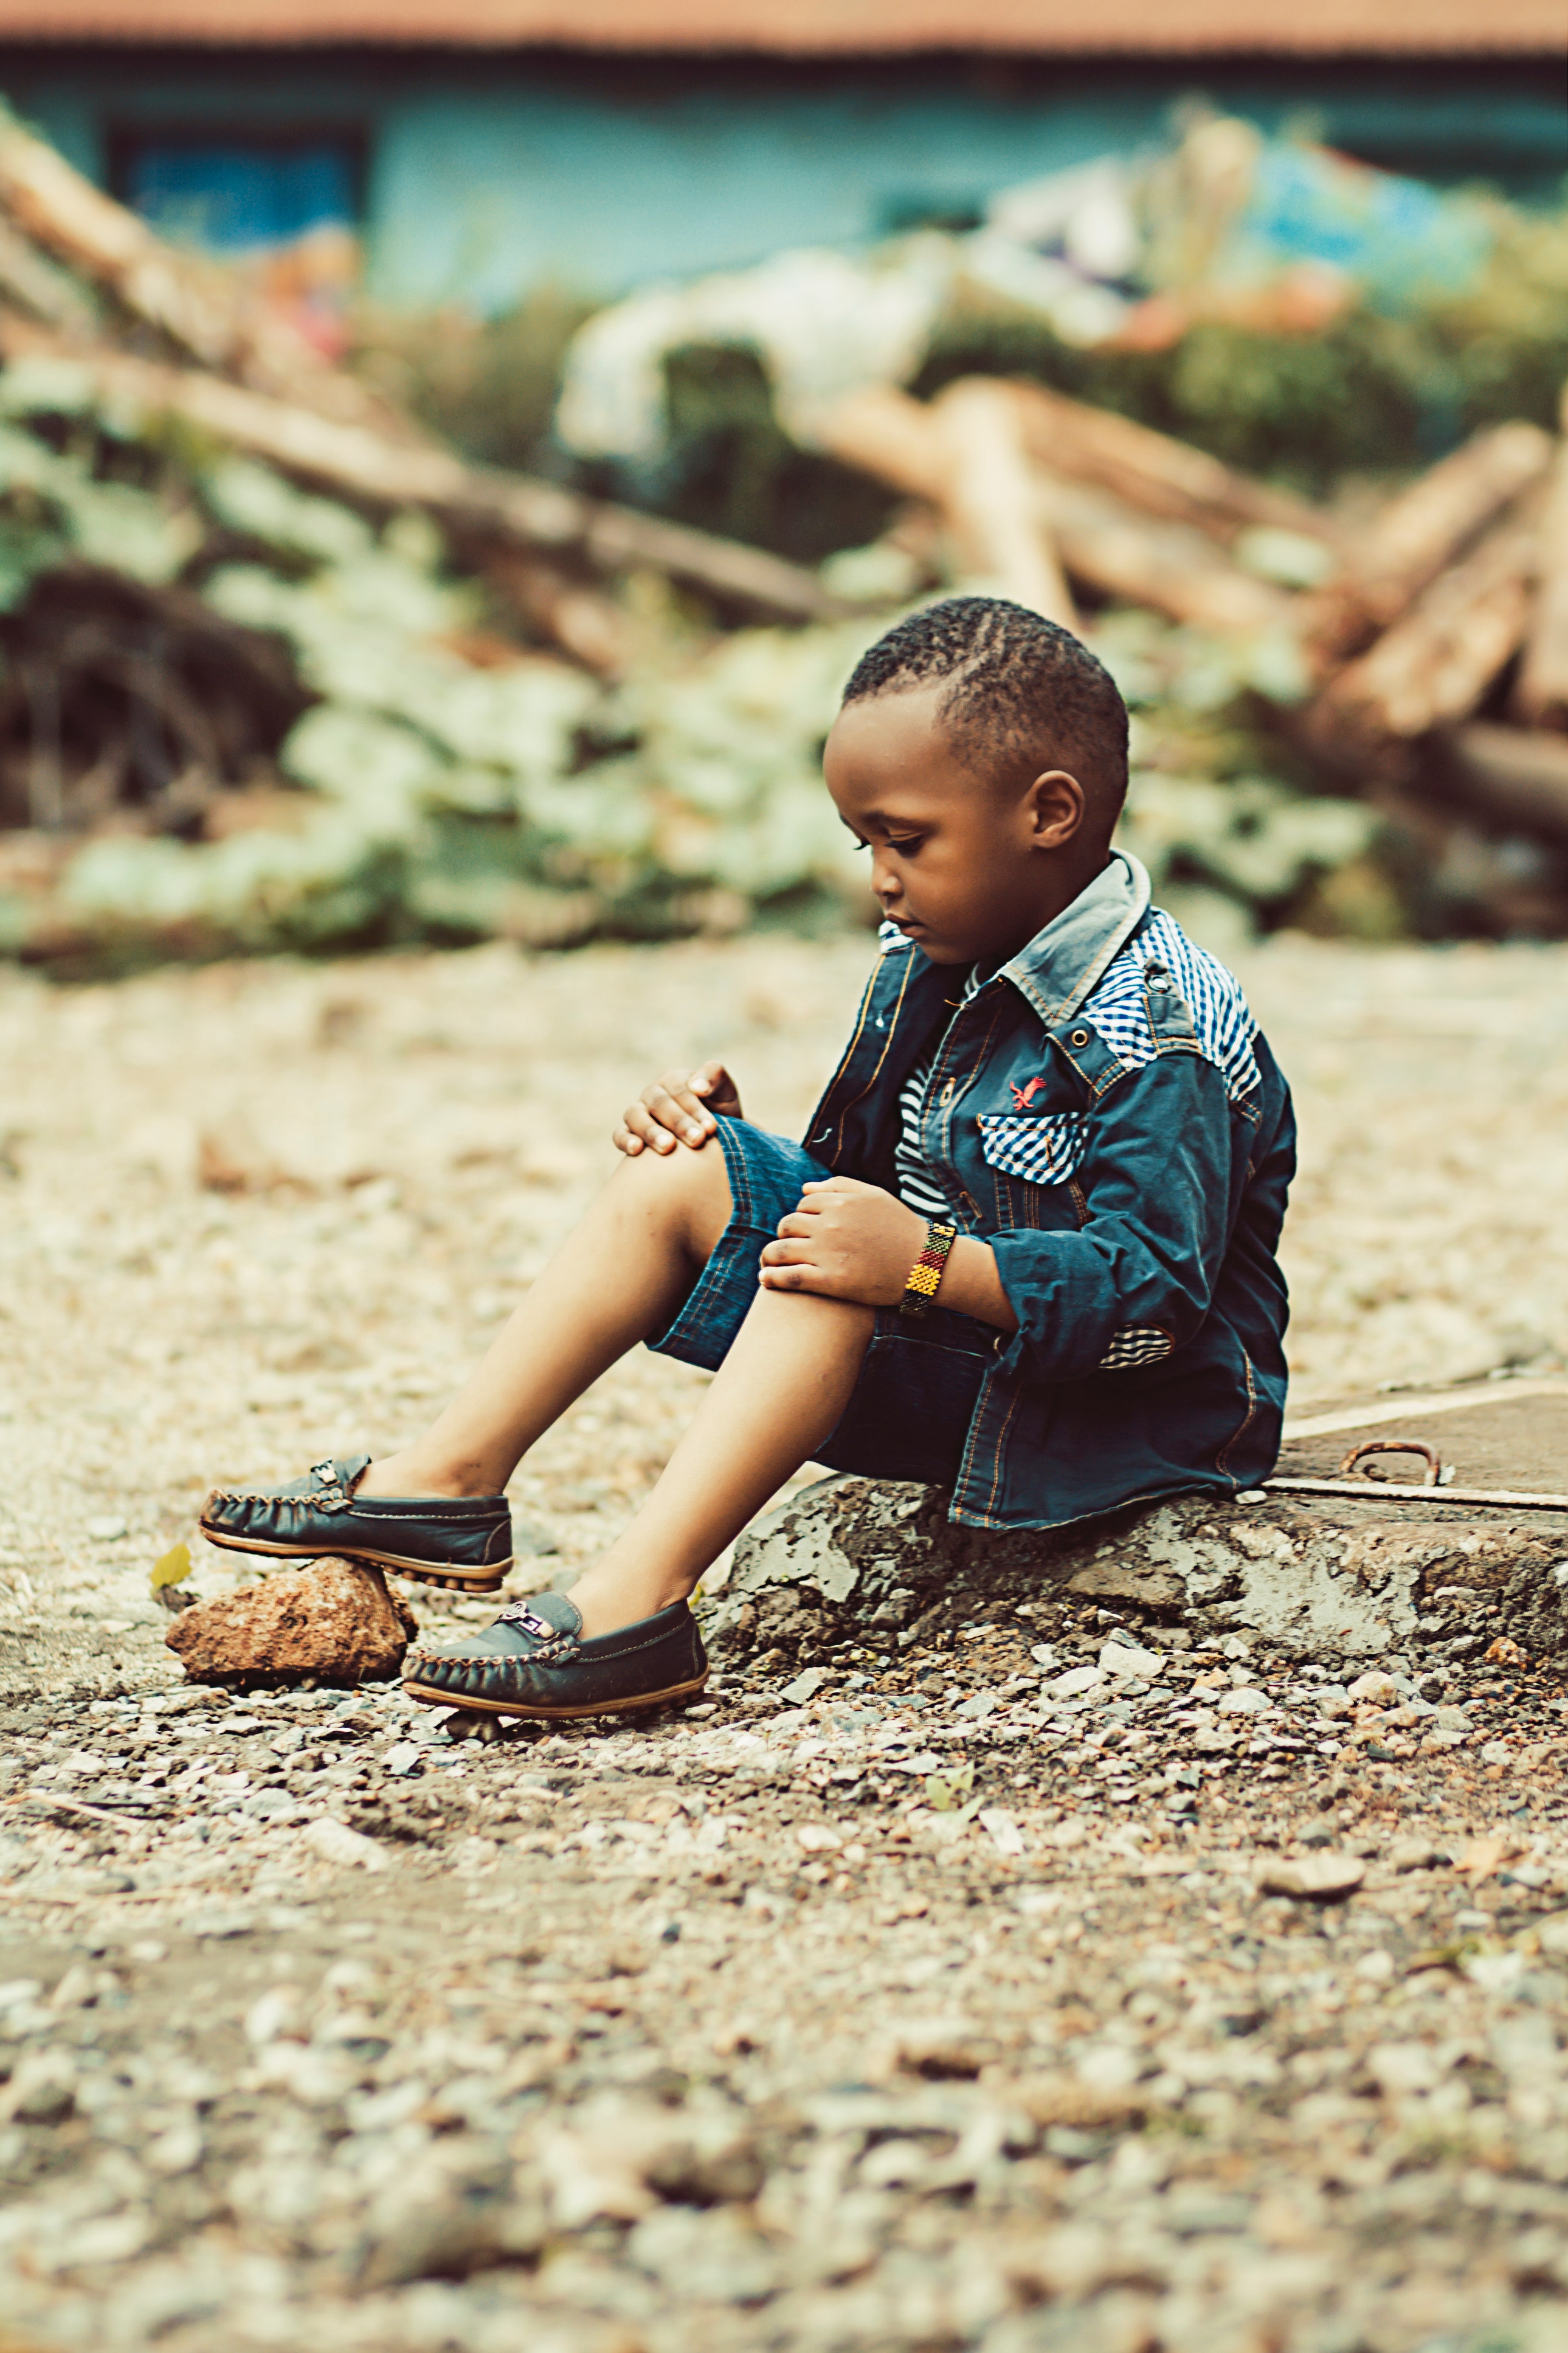
people, child, water, adaptation, sitting, human, smile, tree, photography, play, street, vacation, soil, leisure, happy, village, tourism